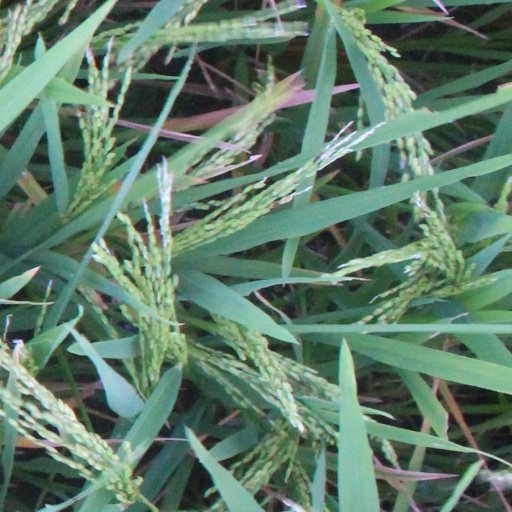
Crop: rice